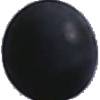
Label: blue_grape